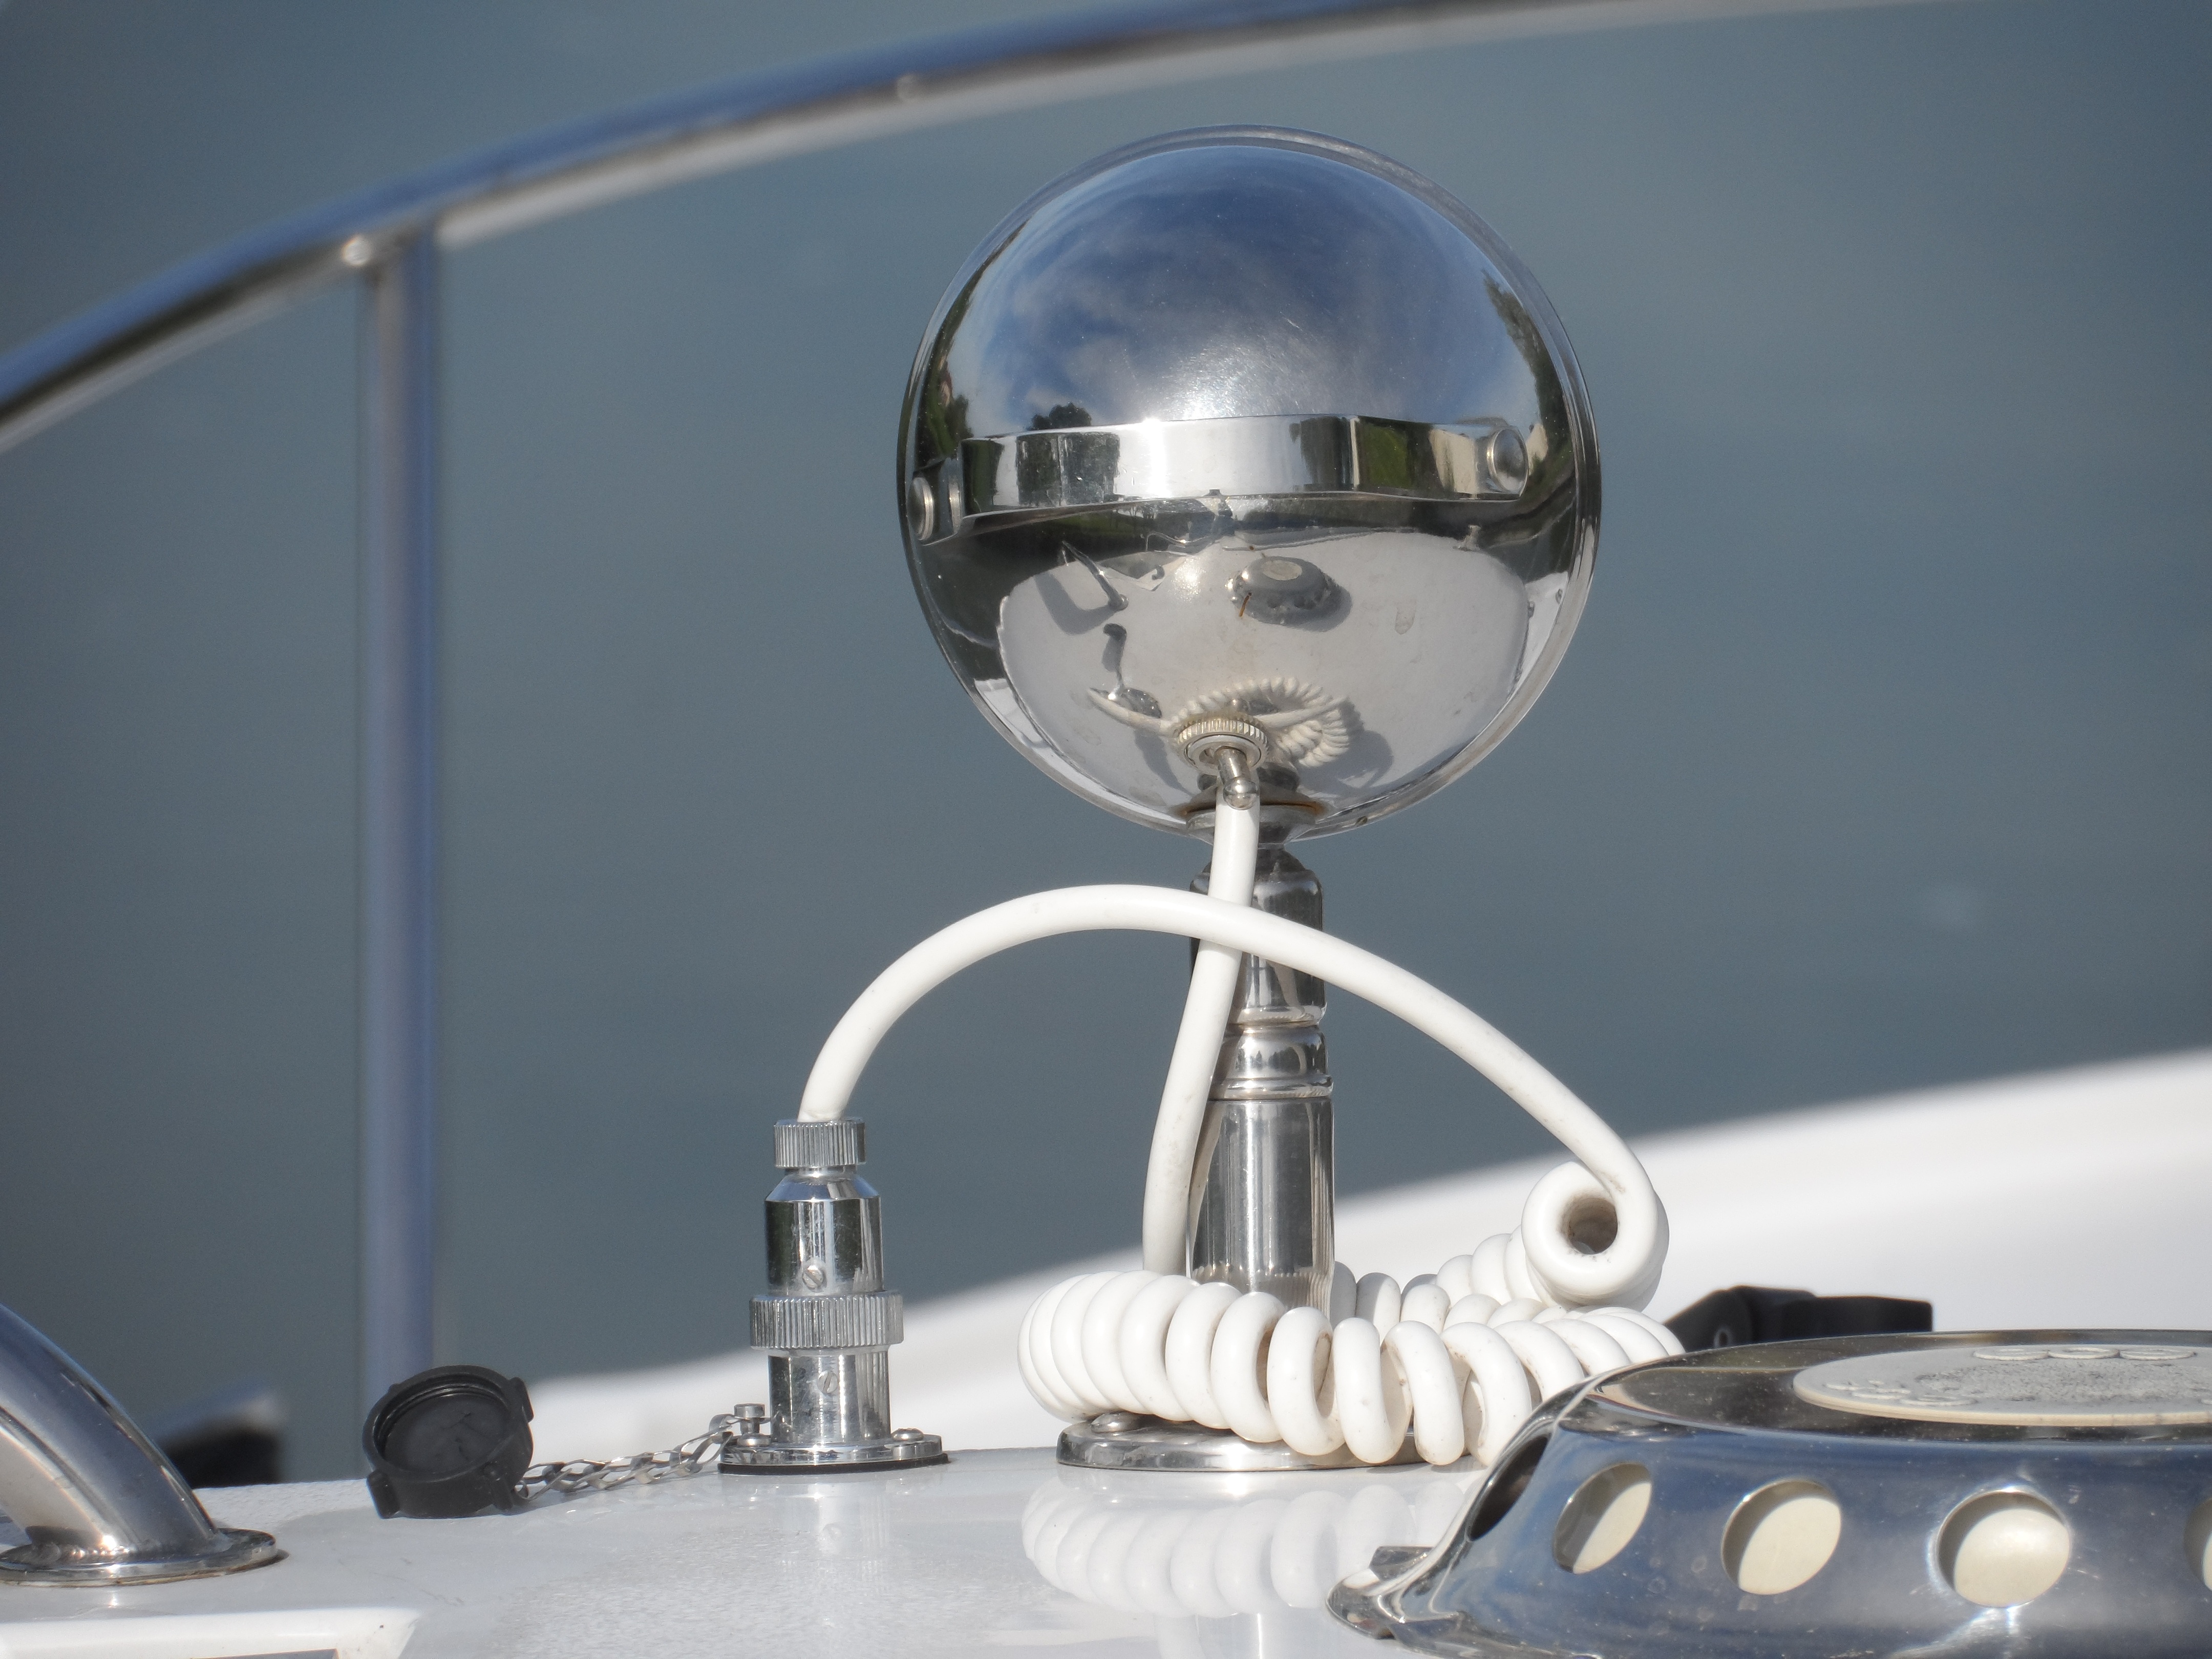
water, boat, glass, ship, summer, holiday, lighting, cruise